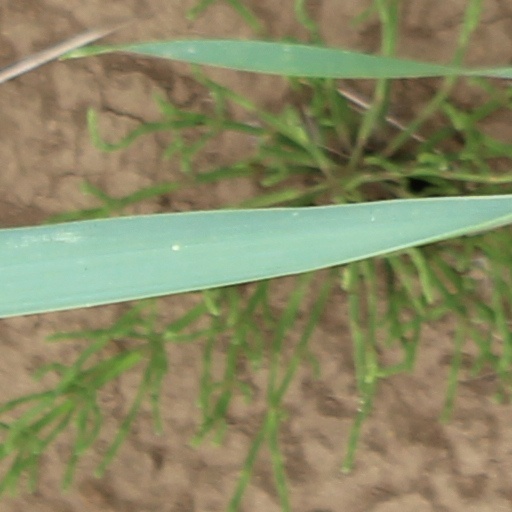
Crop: wheat